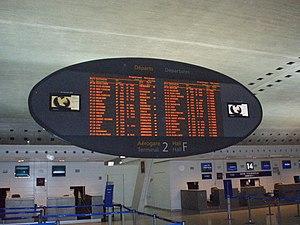
Système d'Information à CDG2F
L'aéroport de Paris-Charles-de-Gaulle, communément appelé « aéroport de Roissy-Charles-de-Gaulle » ou « aéroport de Roissy », est un aéroport international situé à Roissy-en-France, 23 km au nord-est de Paris. Il est le premier aéroport en France par son importance, la deuxième plus importante plate-forme de correspondance aéroportuaire d'Europe et le dixième aéroport mondial en 2018 pour le trafic passagers avec 72,2 millions de passagers.